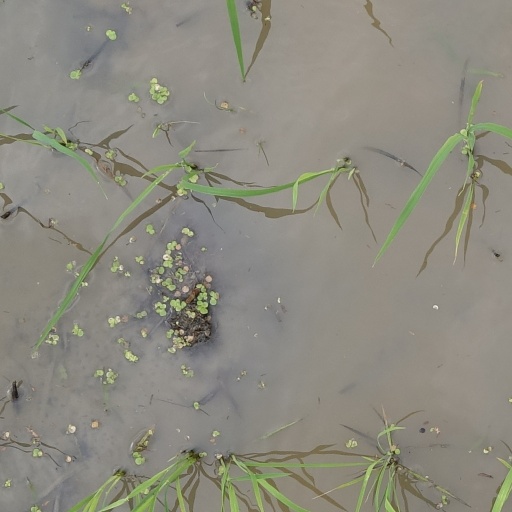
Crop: rice